Gospel of Judas

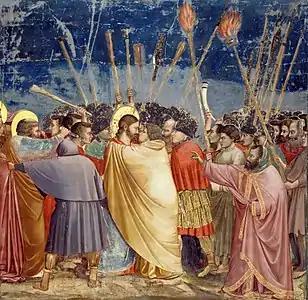
"The Kiss of Judas" is a traditional depiction of Judas by Giotto di Bondone, . Fresco in the Scrovegni Chapel, Padua.

Sometime in the 1970s, an Egyptian farmer discovered a limestone box in an ancient tomb. The tomb was located on the east bank of the Nile River, in a village near Maghagha, Egypt. Inside the box was a leather-bound papyrus codex, written in the Sahidic dialect of the Coptic language. The farmer sold the document in 1978 to an antiquities dealer in Cairo who went by the pseudonym "Hanna Asabil". The document was stolen from Hanna’s apartment and smuggled into Geneva in 1980; Hanna subsequently recovered it in 1982.